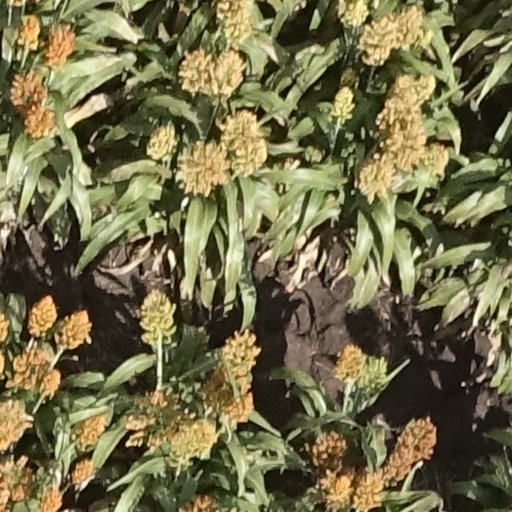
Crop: sorghum